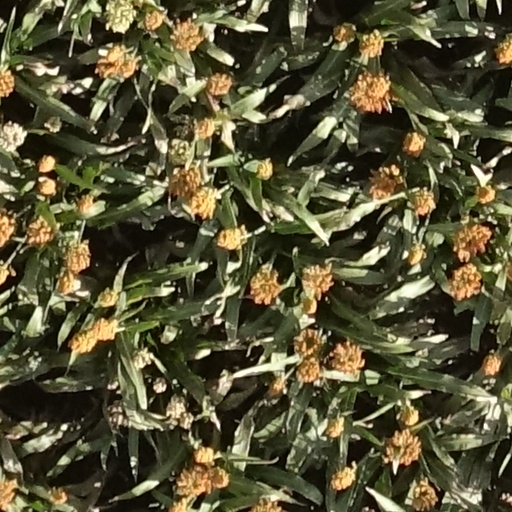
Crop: sorghum